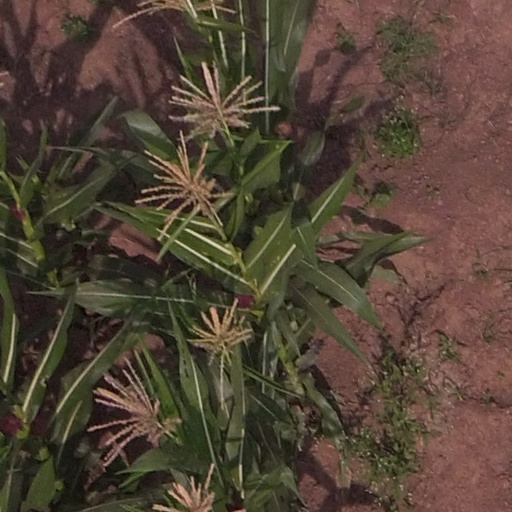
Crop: maize; corn